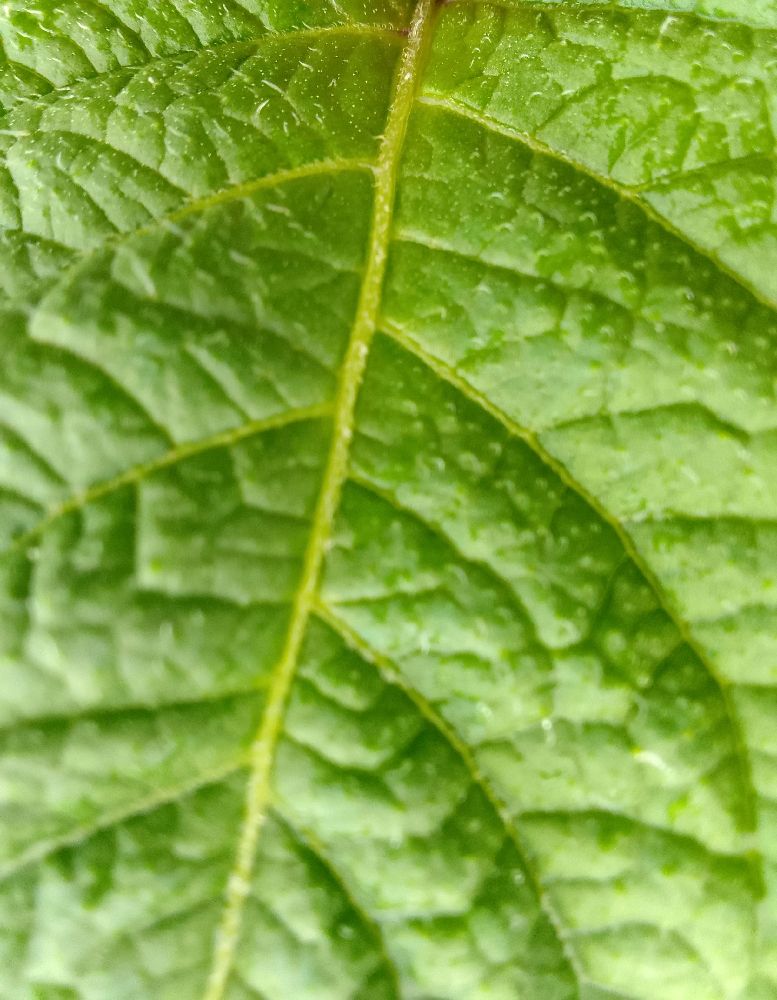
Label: Healthy